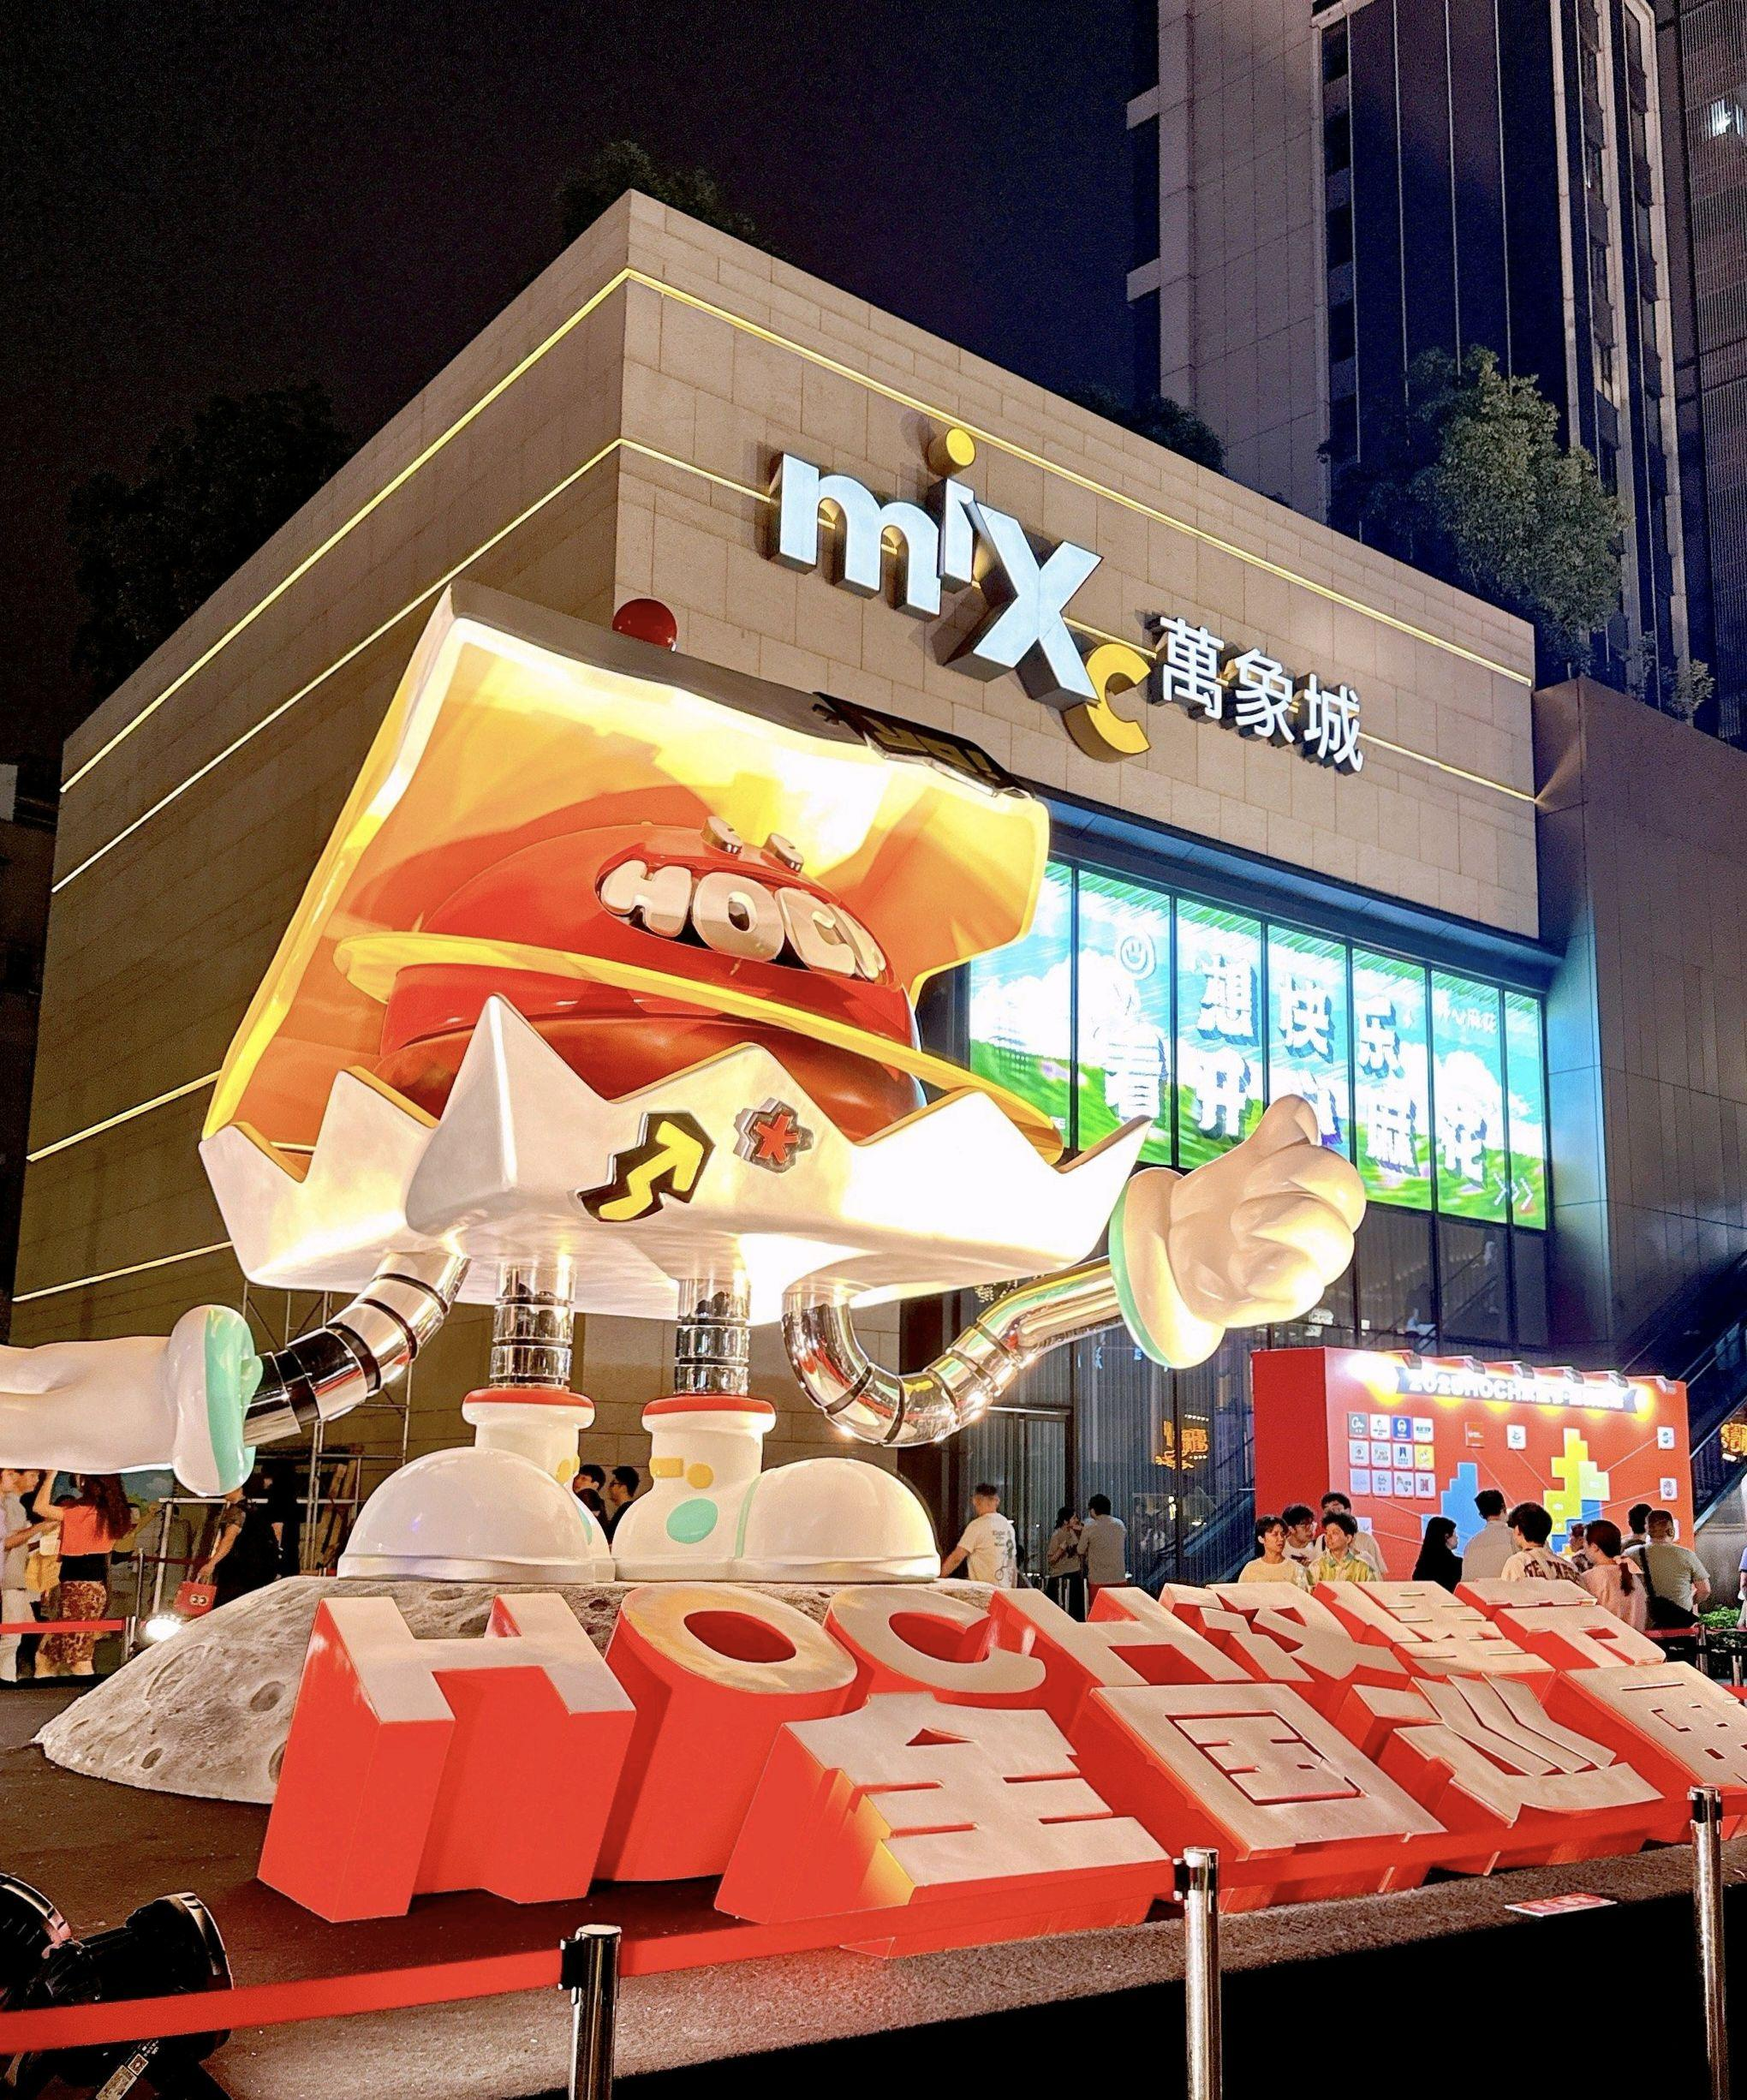
地标名称：武汉万象城
所在城市：武汉市·江汉区